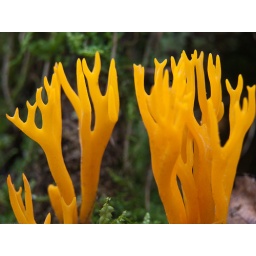
Small yellow fungus growing amongst the moss in a rotting tree stump.Birks of Aberfeldy, Perthshire, Scotland.13th September 2009